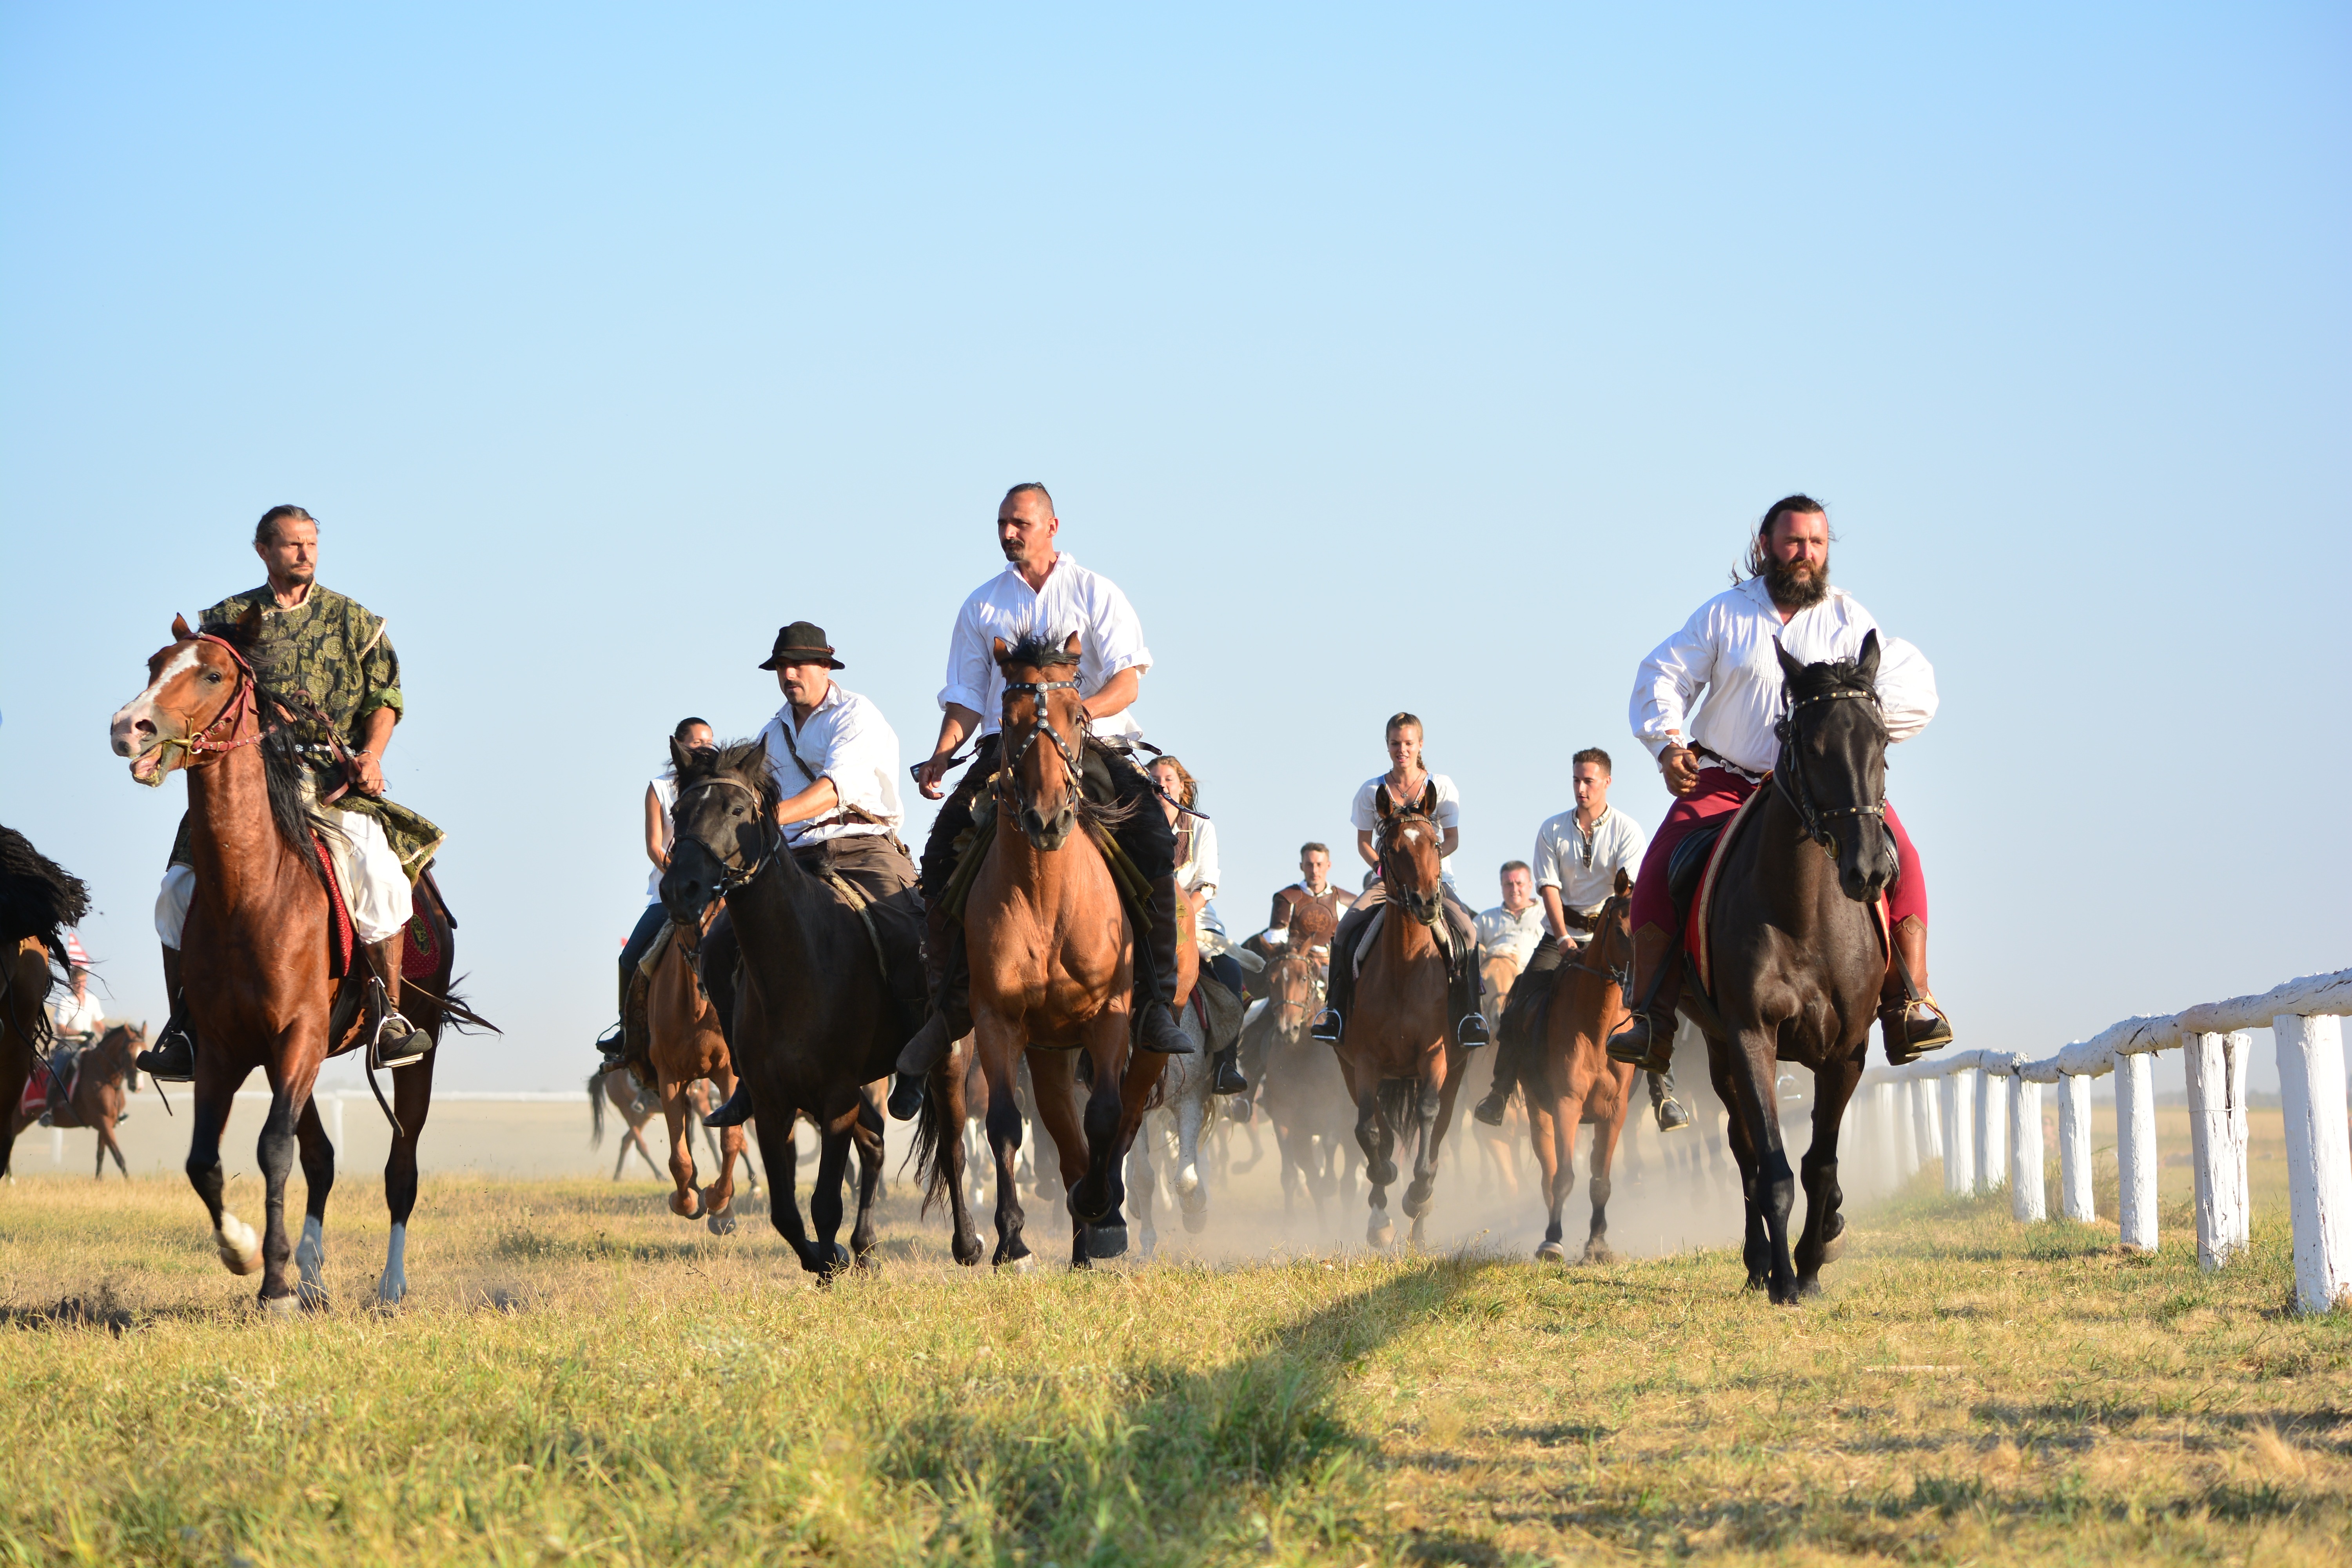
rider, ranch, horse, horse riding, sports, jockey, tradition, western riding, equestrianism, eventing, trail riding, mustang horse, animal sports, equestrian sport, endurance riding